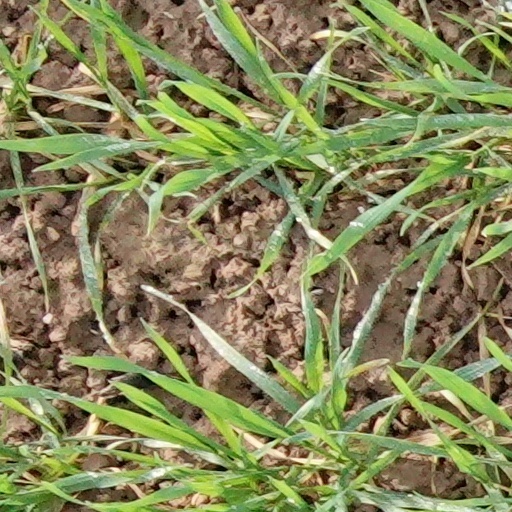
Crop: wheat